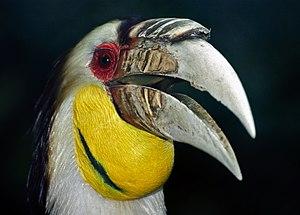
Le Calao festonné est une espèce d'oiseaux d'Asie du Sud.